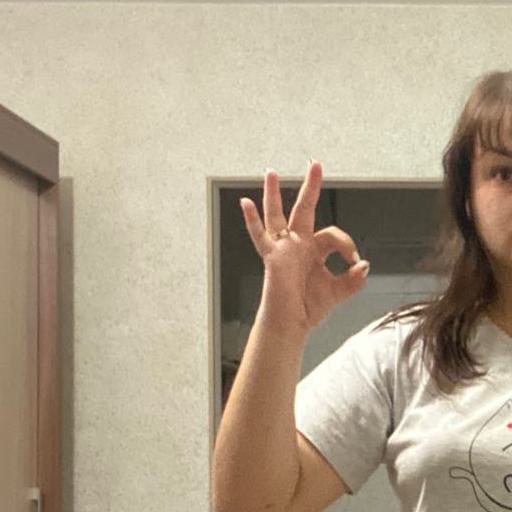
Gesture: ok